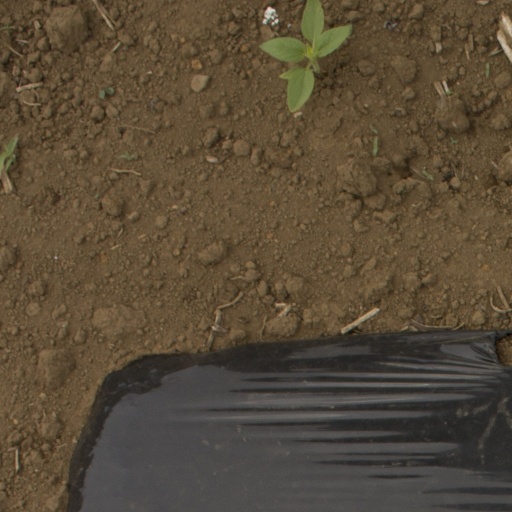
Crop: Jerusalem artichoke